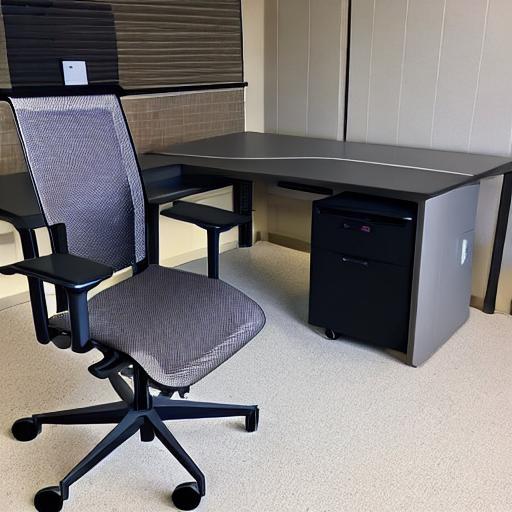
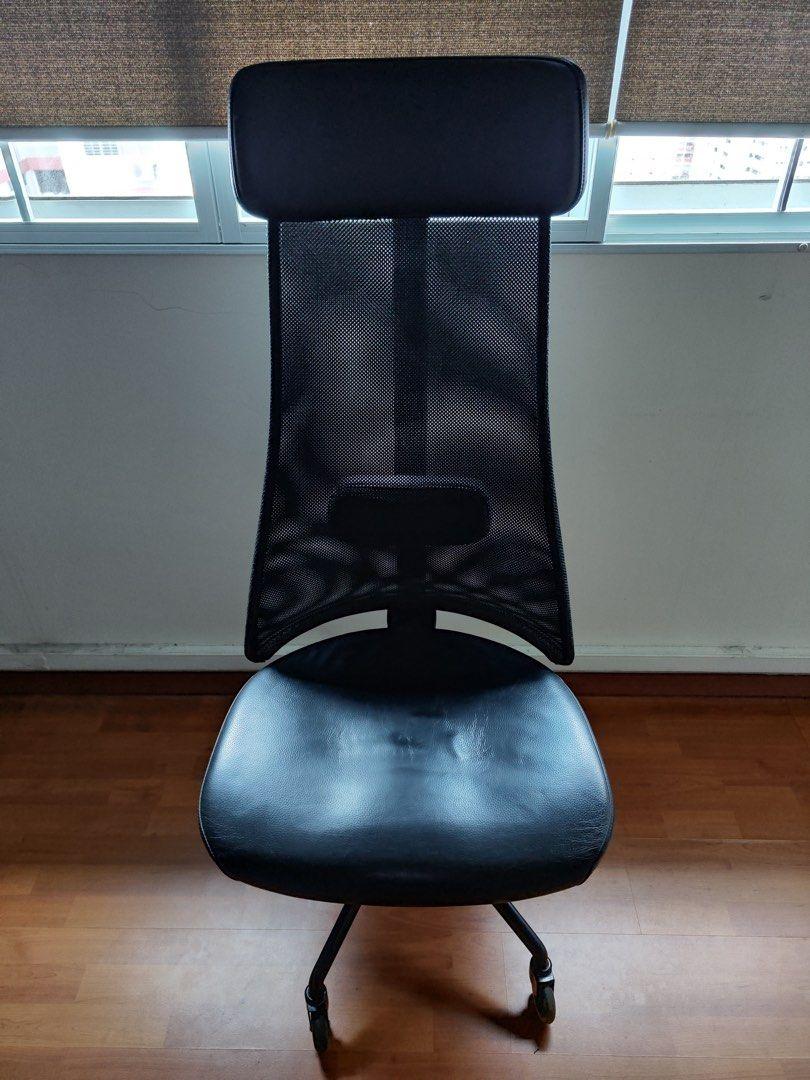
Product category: items_chair
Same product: no